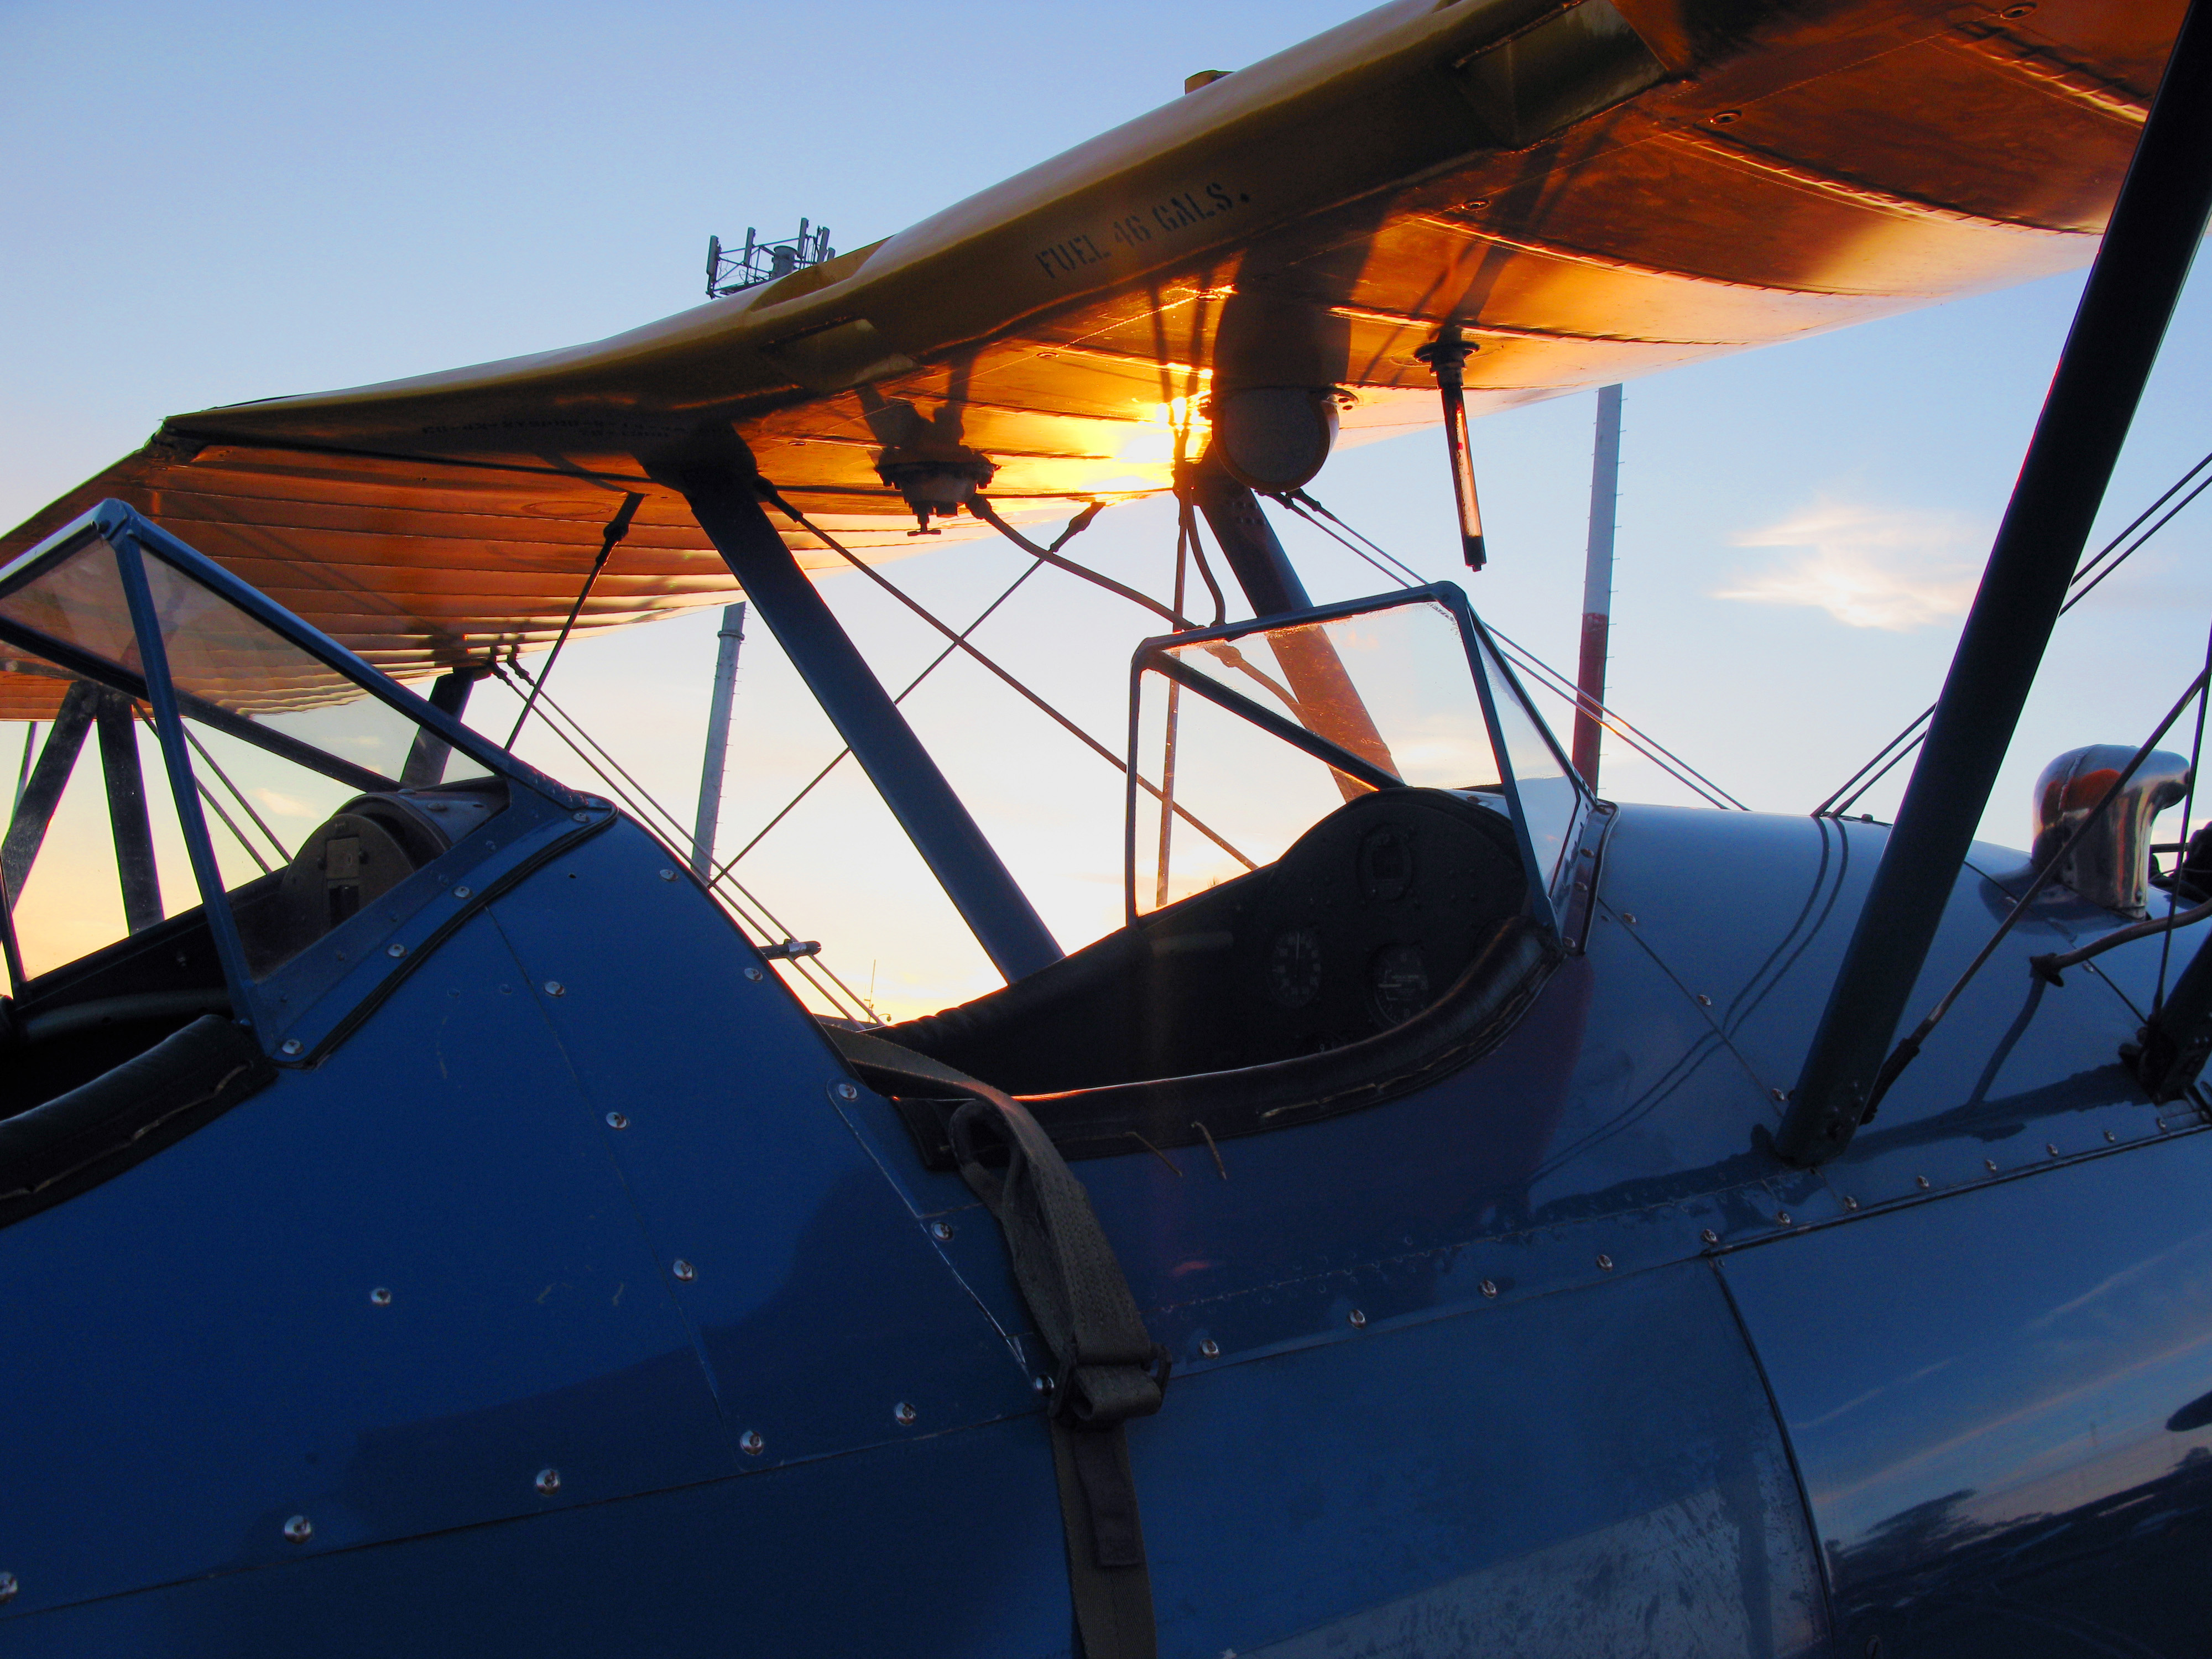
wing, airplane, aircraft, vehicle, aviation, flight, pilot, planes, airshow, biplane, journalism, northerncalifornia, atmosphere of earth